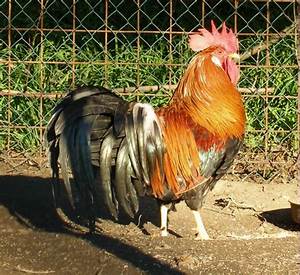
Label: gallina